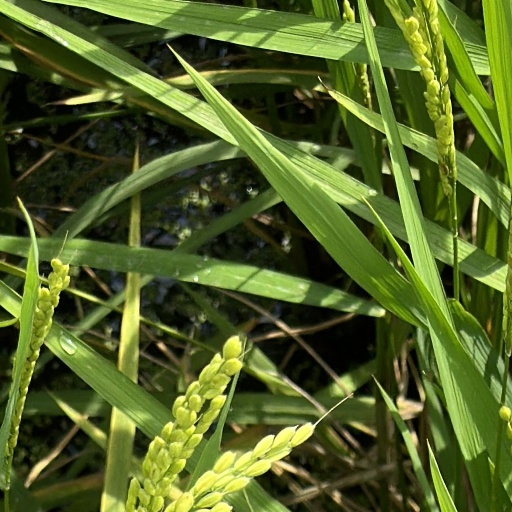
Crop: rice